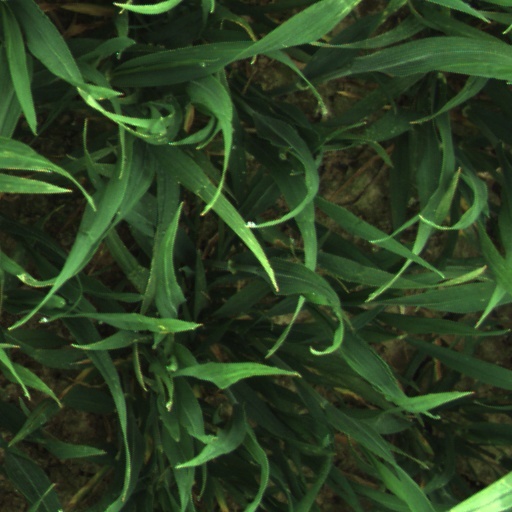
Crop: wheat